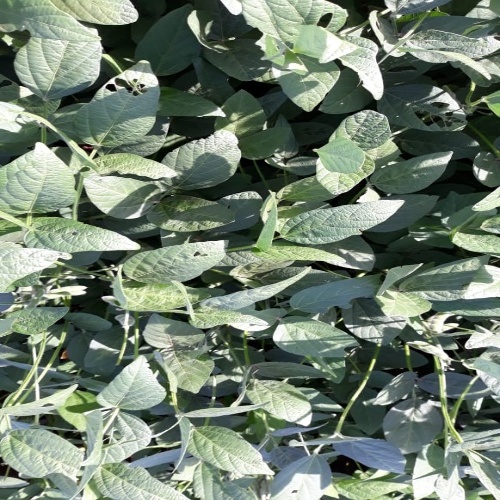
Label: Caterpillar